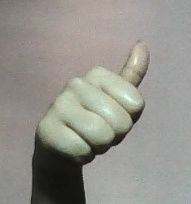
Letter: aleff